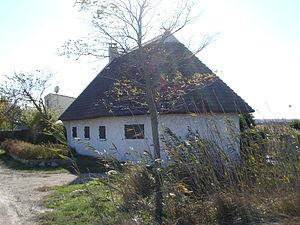
Le canal de Lunel est une voie d'eau, classée non navigable depuis 1937, qui débute au sud de Lunel et rejoint le canal du Rhône à Sète sur une longueur de 10,4 km.